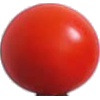
Label: Tomato Cherry Red 1